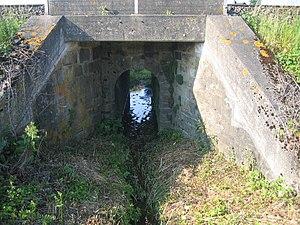
Bennier Graben à Rödinghausen, arrondissement de Herford, Rhénanie-du-Nord-Westphalie, Allemagne. العربية